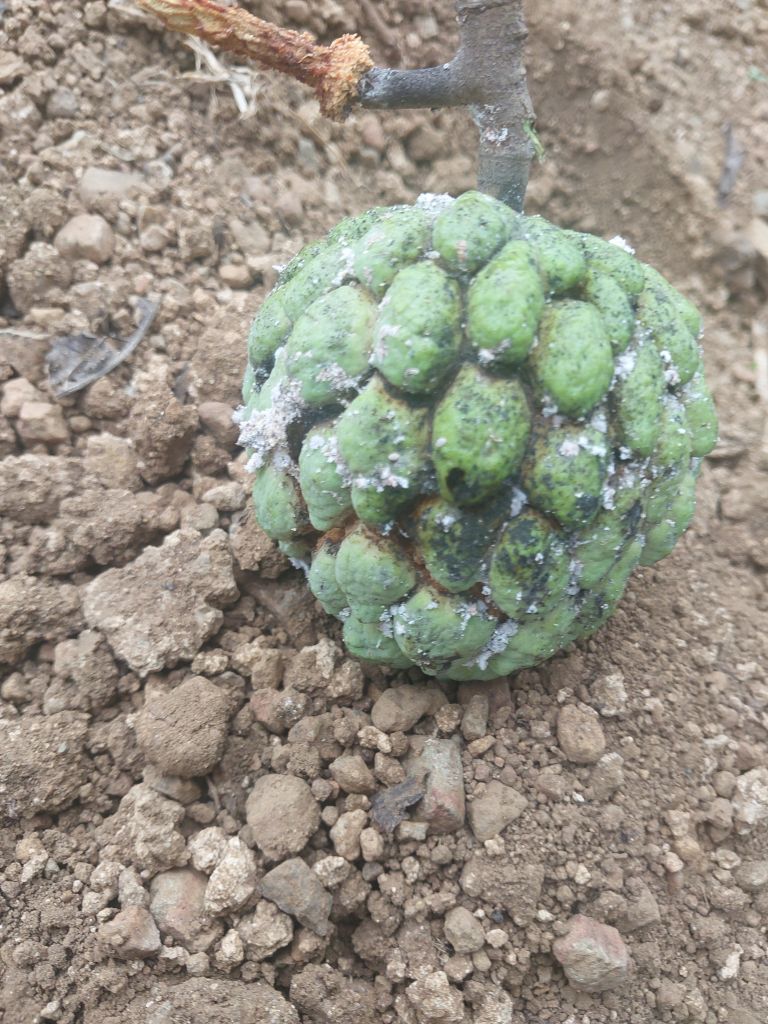
Disease label: Leaf spot on fruit